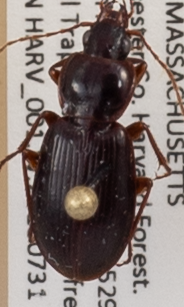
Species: Synuchus impunctatus
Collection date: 2018-07-31
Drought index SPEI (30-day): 1.216
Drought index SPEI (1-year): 0.63
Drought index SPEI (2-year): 0.132